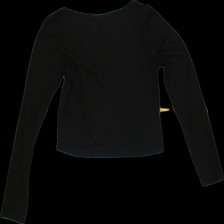
View: back
Type: Top
Category: Ladies
Brand: MONKI
Colors: Black
Material: 62% polyester, 38% cotton
Cut: Tight, Cropped
Size: M
Trend: No trend
Stains: No
Price range: 50-100
Recommended usage: Export